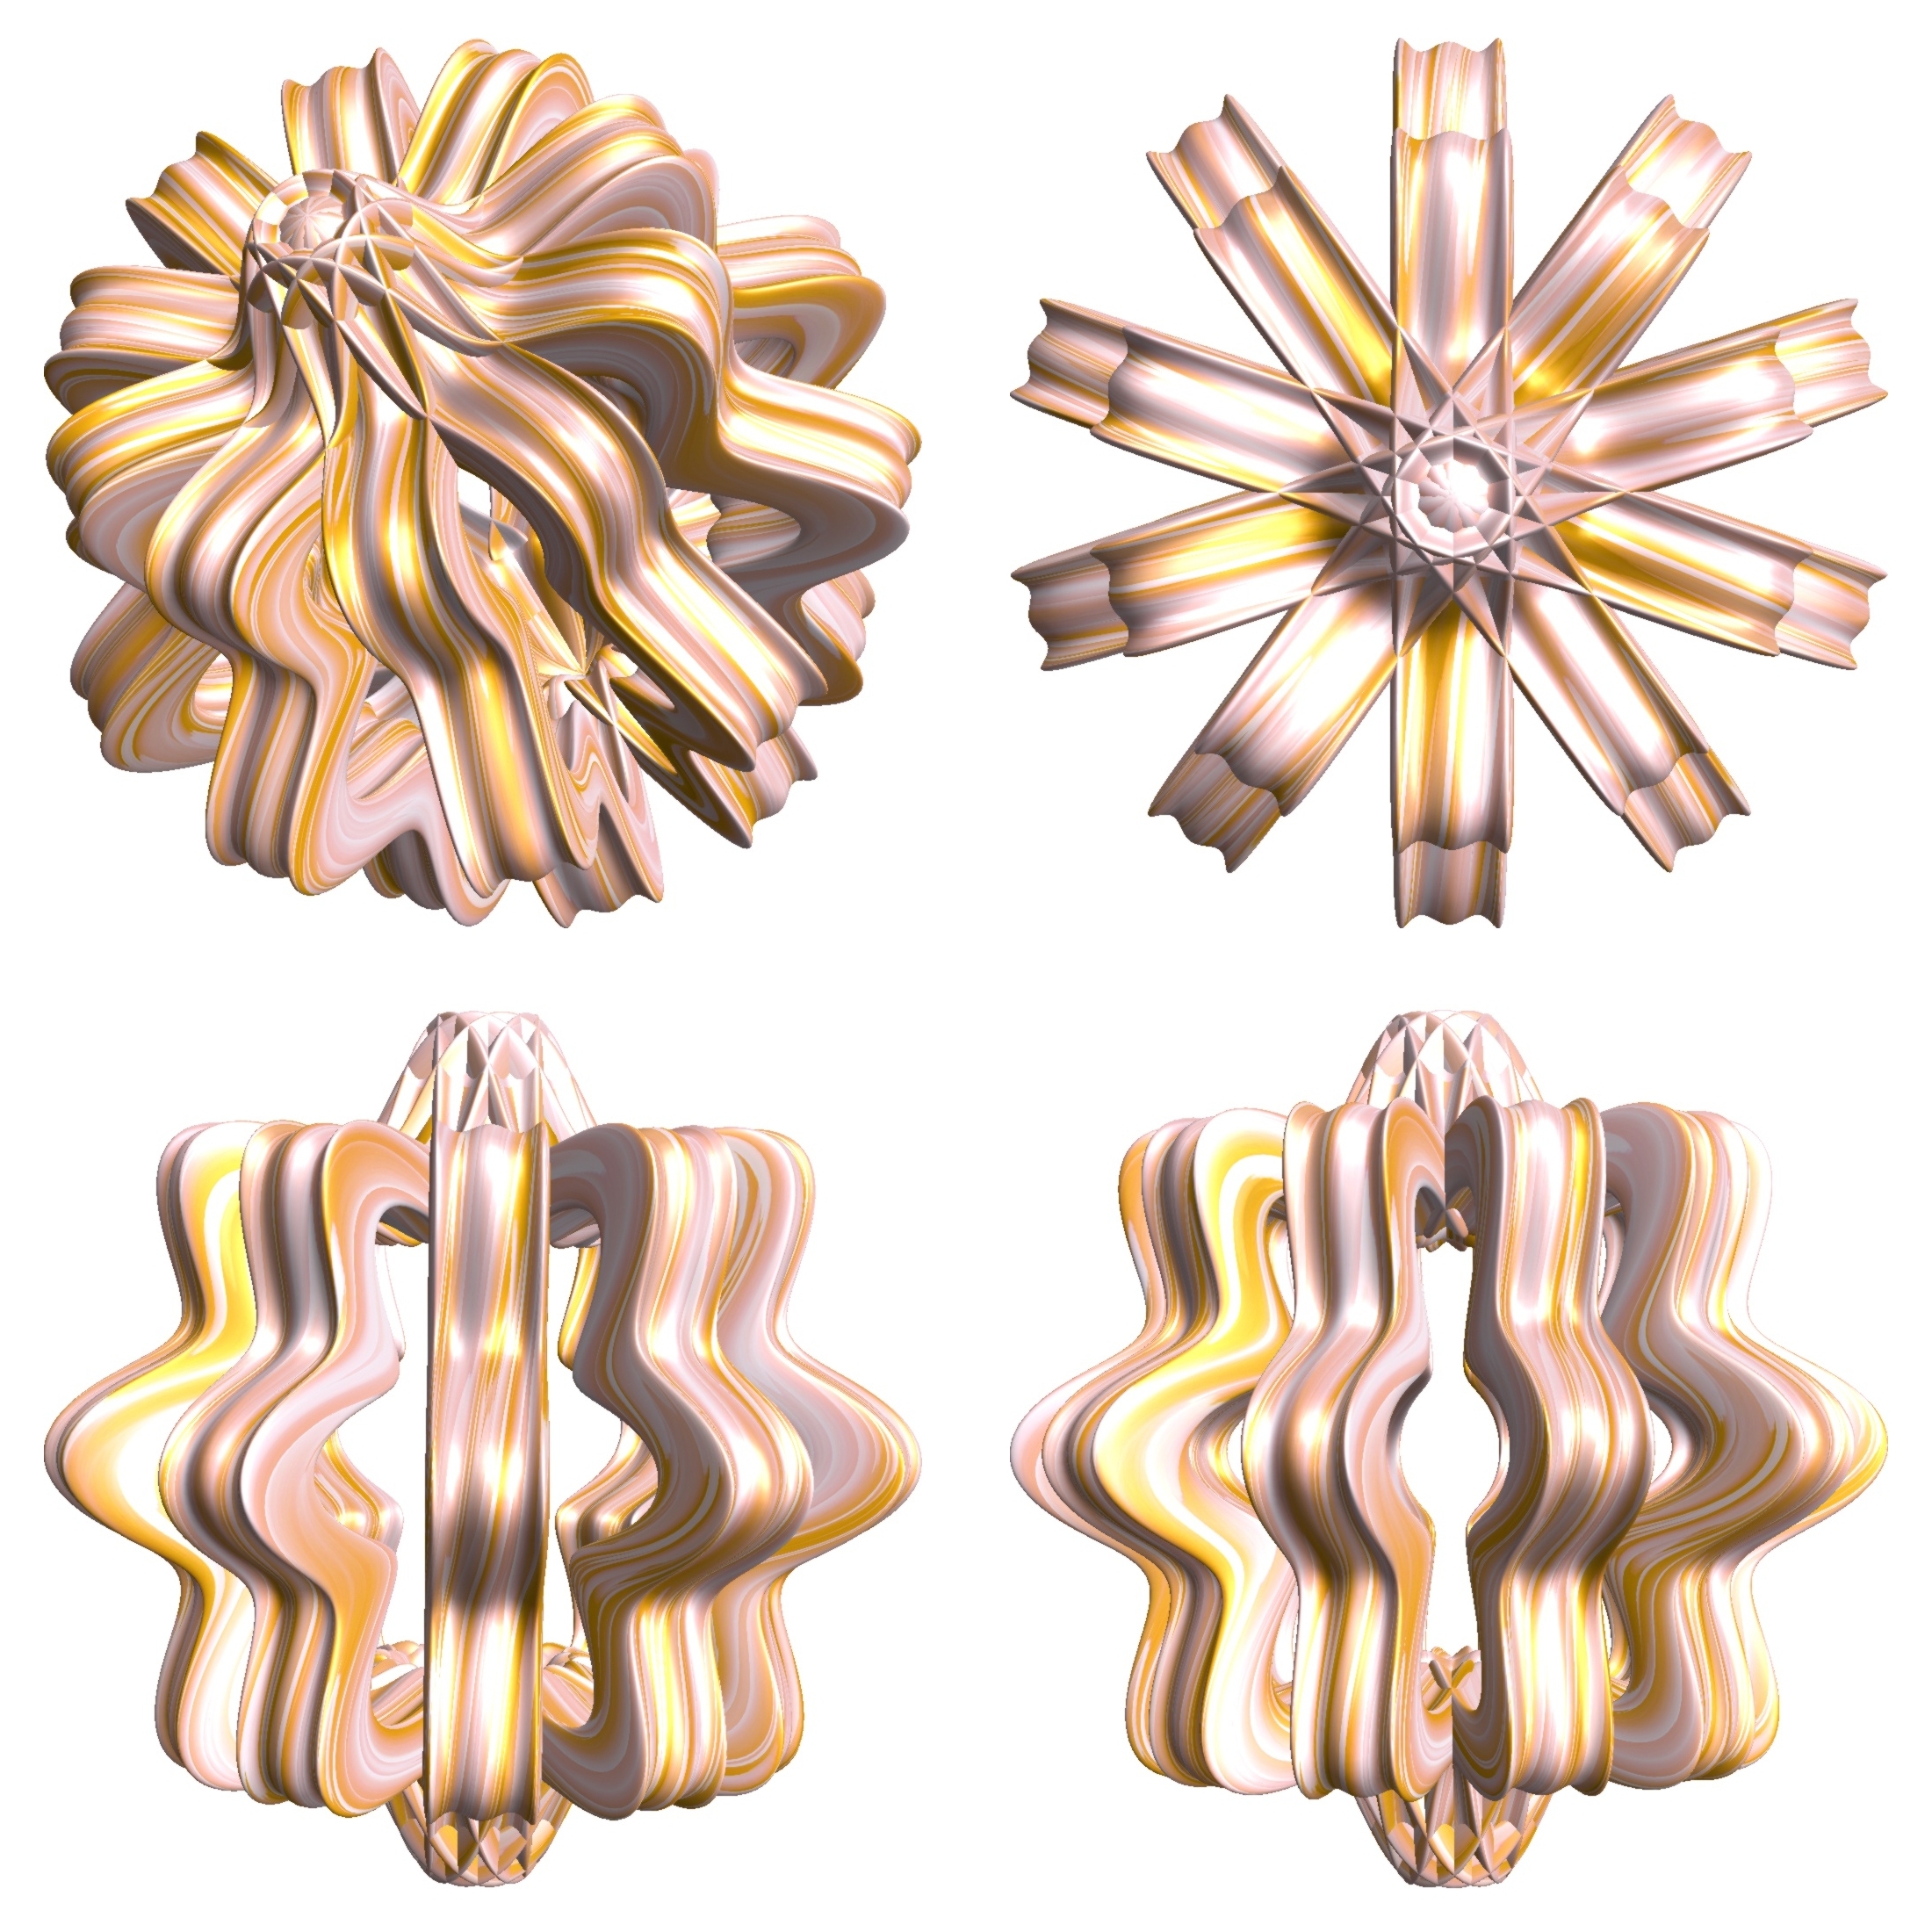
structure, texture, pattern, geometry, lighting, sculpture, illustration, design, earrings, symmetry, light fixture, 3d, graphic, chandelier, shape, torus, mathematica, cg, parametricplot3d, code, program, algorithm, mapping, geometricsculpture, fashion accessory